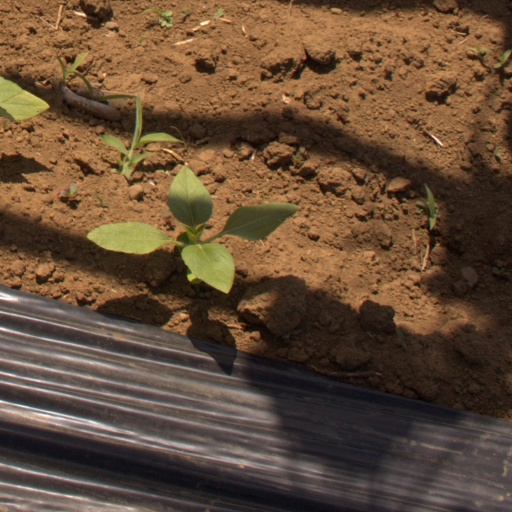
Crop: Jerusalem artichoke